Honda L engine

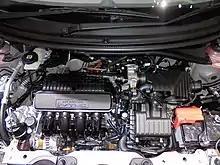
"L12B3"

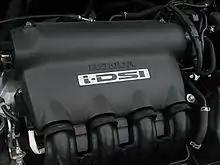
L13A i-DSI

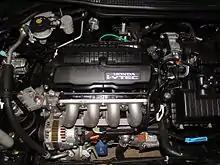
L13Z1 i-VTEC in Fifth Gen Honda City Pakistan

It debuted in JDM Fit and Mobilio Spike in September 2002.